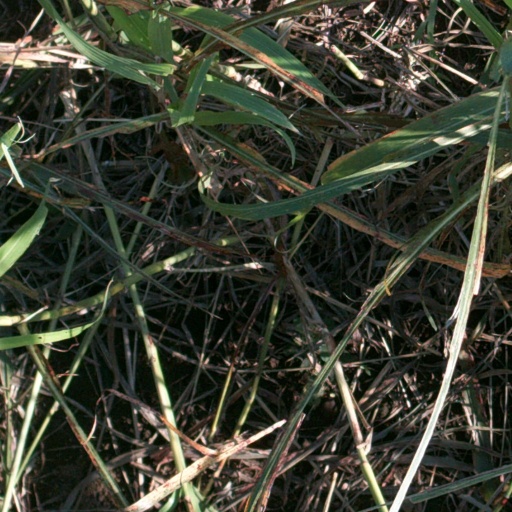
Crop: sorghum